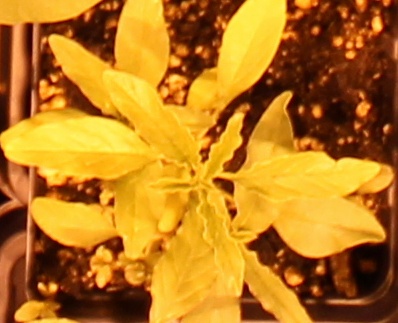
Label: Waterhemp